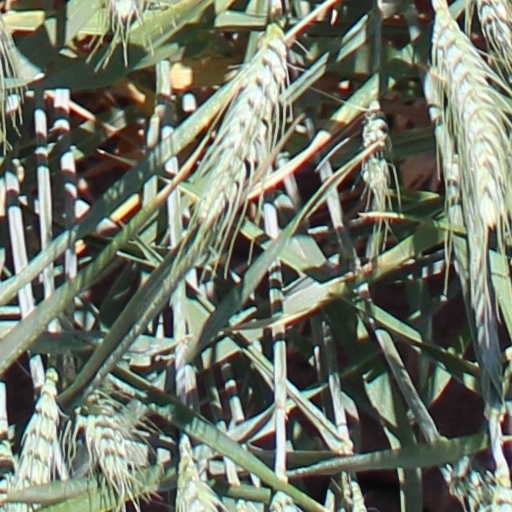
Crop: wheat